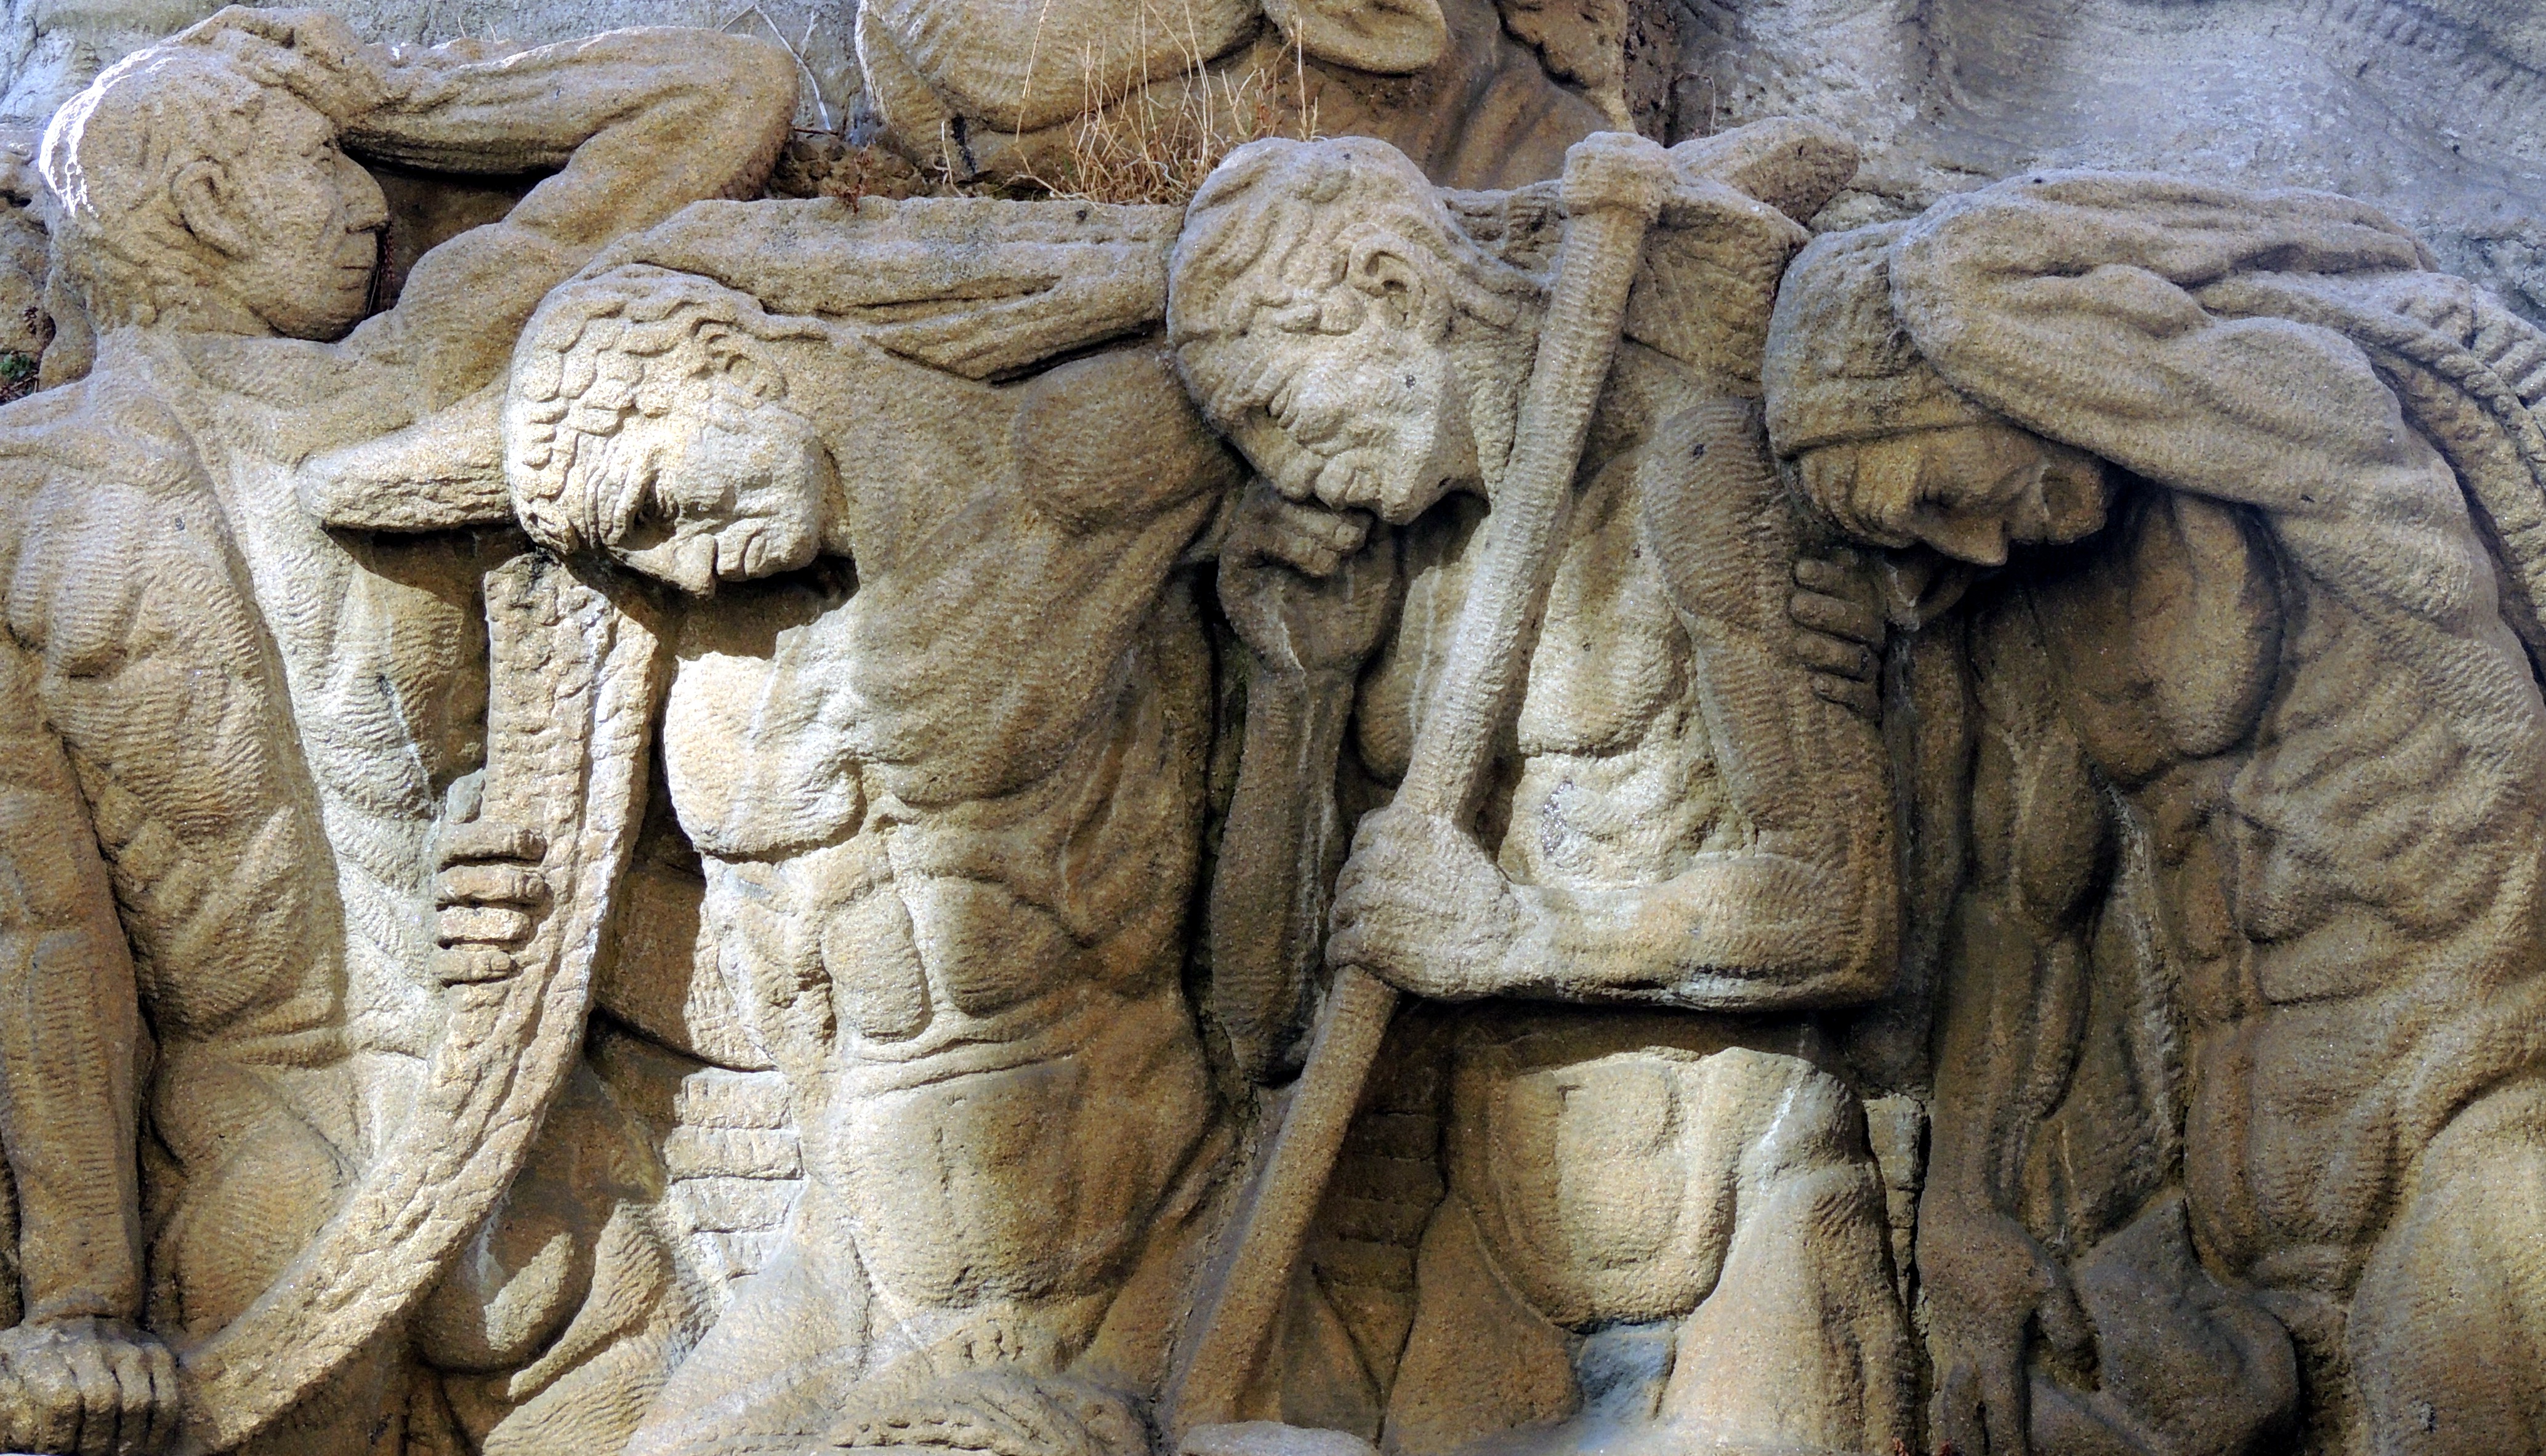
monument, statue, lion, sculpture, art, temple, carving, relief, mythology, stone carving, ancient history